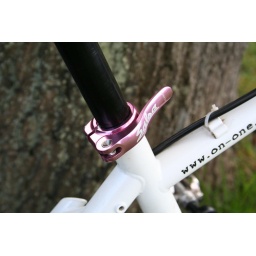
Salsa flip off seat clamp in pink